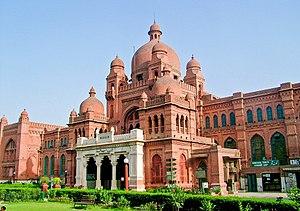
L'architecture anglo-indienne est un mouvement architectural lancé à la fin du XIXᵉ siècle par les architectes britanniques dans les Indes britanniques. Il associe des éléments de l'architecture indo-islamique à l'architecture néogothique de l'Époque victorienne